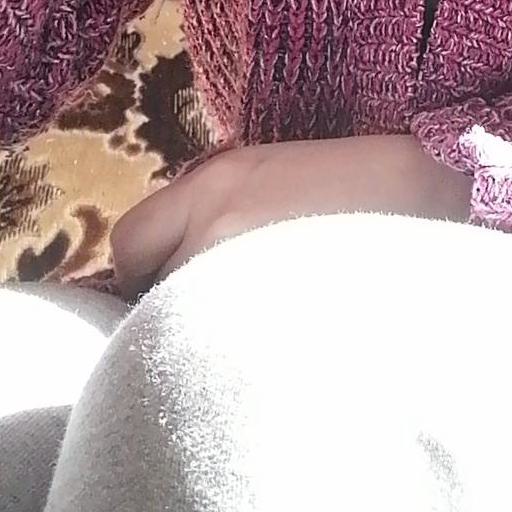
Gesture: no_gesture